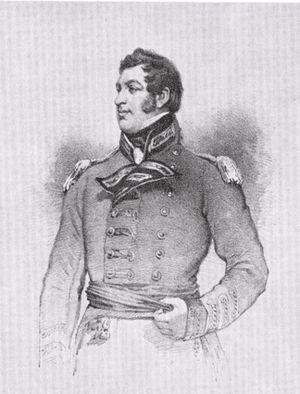
Francis William Ogilvy-Grant, 6ᵉ comte de Seafield est un noble écossais, un député et est répertorié comme le 25ᵉ chef du Clan Grant.